Fan filter unit

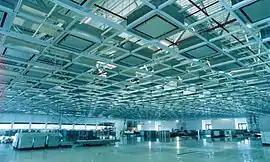
Filter ceiling grid of a cleanroom for microelectronic (semiconductor) manufacturing with filter fan units installed

A fan filter unit (FFU) is a type of motorized air filtering equipment. It is used to supply purified air to cleanrooms, laboratories, medical facilities or microenvironments by removing harmful airborne particles from recirculating air. The units are installed within the system's ceiling or floor grid. Large cleanrooms require a proportionally large number of FFUs, which in some cases may range from several hundred to several thousand. Units often contain their own pre-filter, HEPA filter and internally controllable fan air distribution.